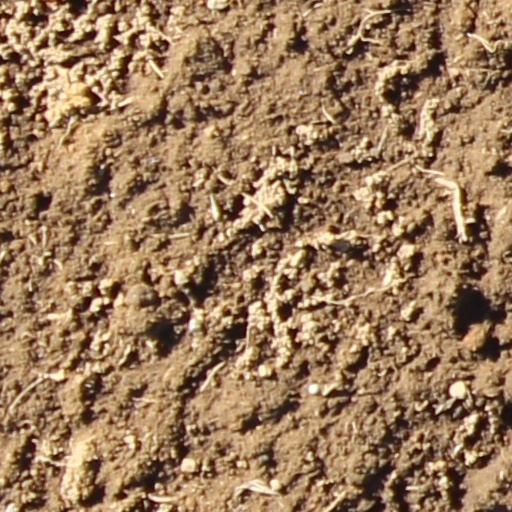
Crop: wheat